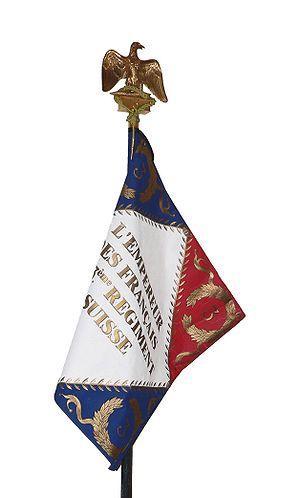
En vexillologie, un fleuron est un amortissement ou tête d’une hampe de drapeau qui peut avoir plusieurs formes : fer de lance ou pointe de flèche, animal, blason, motif floral, etc. Les hampes fixes sur des bâtiments comportent généralement un ornement simple en forme de boule ou de pomme.